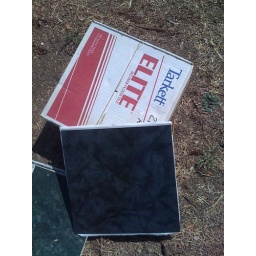
The black one in the center not the green you can see to the side.